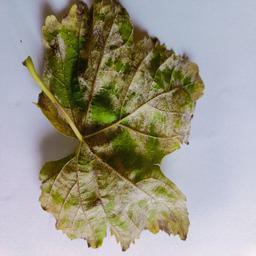
Label: Downy Mildew